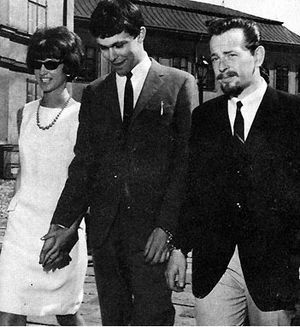
Clark Olofsson
Clark Oderth Olofsson er en svensk forbryder, som i 1970'erne blev kendt for en stribe bankrøverier i Sverige og Danmark. Senere er han blevet dømt for mordforsøg og narko-relateret kriminalitet.